Klondike Gold Rush

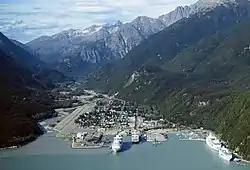
Skagway with cruise ships, 2009

Another factor in the decline was the change in Dawson City, which had developed throughout 1898, metamorphosing from a ramshackle, if wealthy, boom town into a more sedate, conservative municipality. Modern luxuries were introduced, including "zinc bath tubs, pianos, billiard tables, Brussels carpets in hotel dining rooms, menus printed in French and invitational balls" as noted by historian Kathryn Winslow. Visiting Senator Jerry Lynch likened the newly paved streets with their smartly dressed inhabitants to the Strand in London. It was no longer attractive for prospectors used to a wilder way of living. Even the formerly lawless town of Skagway had become respectable by 1899.